Emil Mangelsdorff

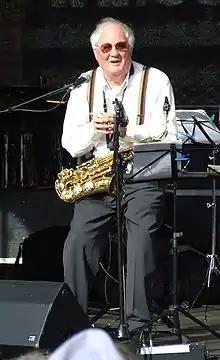
Mangelsdorff in 2009

Emil Mangelsdorff (11 April 1925 – 20 January 2022) was a German jazz musician who played alto saxophone, soprano saxophone, clarinet and flute. He was a jazz pioneer under the Nazi regime which led to his imprisonment. After World War II and years as a prisoner of war, he was a founding member of the jazz ensemble of Hessischer Rundfunk in 1958. He played with several groups and was active, also as an educator, until old age.